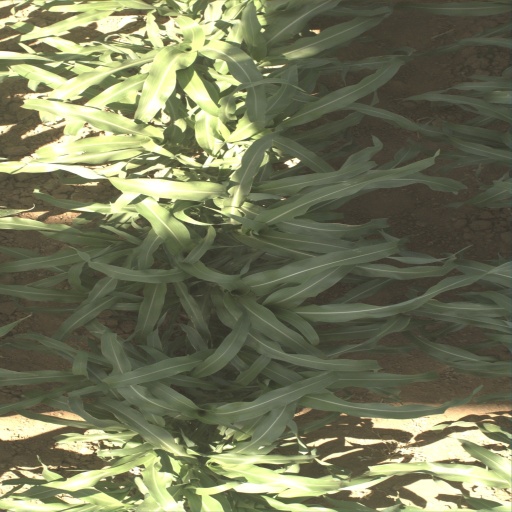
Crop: sorghum